Lärbro Church

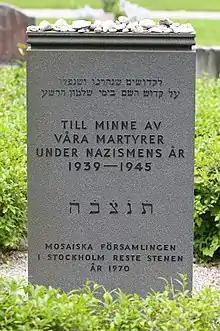
Memorial for the nine Jewish victims of The Holocaust who are buried at the cemetery.

During World War II, a field hospital was built in Lärbro. At the time of its completion in 1942 it was one of the most modern of its kind in Sweden. Since Sweden never entered the war, the field hospital never had to be used by the Swedish Armed Forces. Instead, it was used to treat sick and wounded refugees and victims of the war from the rest of Europe. Among those treated in the field hospital were refugees fleeing the occupation of the Baltic states, German soldiers and around 500 victims from the Nazi concentration camps Auschwitz and Bergen-Belsen. Some of those treated in the field hospital did not survive, and were buried in the cemetery of Lärbro Church. There are 45 graves from this time at the cemetery, including nine of Jewish victims. There is a memorial stone erected by the Jewish community in Stockholm at the cemetery, and a stone commemorating the Polish citizens who were treated at the hospital and are buried in the cemetery was inaugurated by the Polish ambassador to Sweden in 2010.